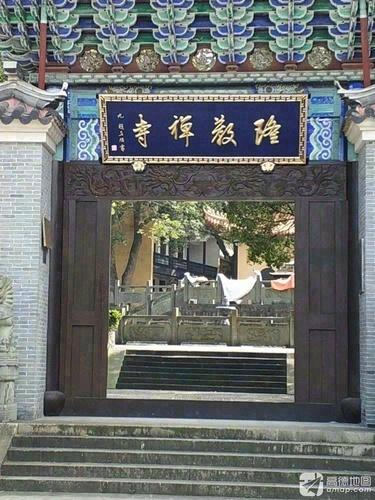
地标名称：隆教禅寺
所在城市：舟山市·定海区